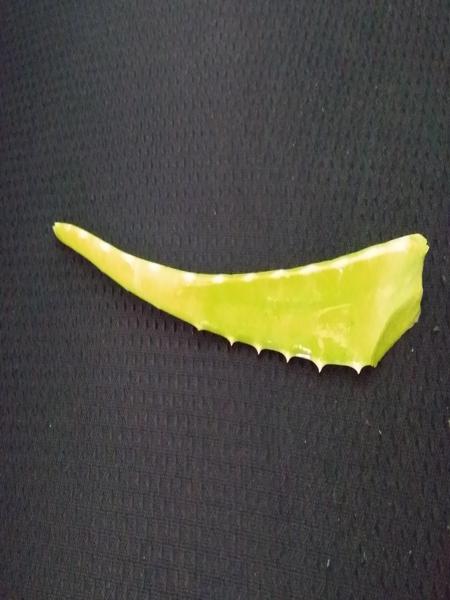
Plant: Aloevera